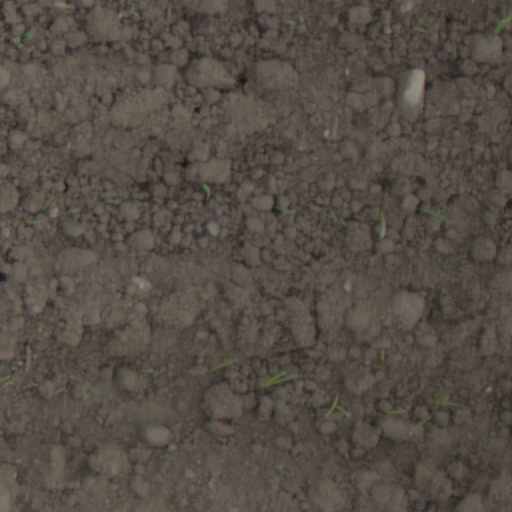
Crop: wheat